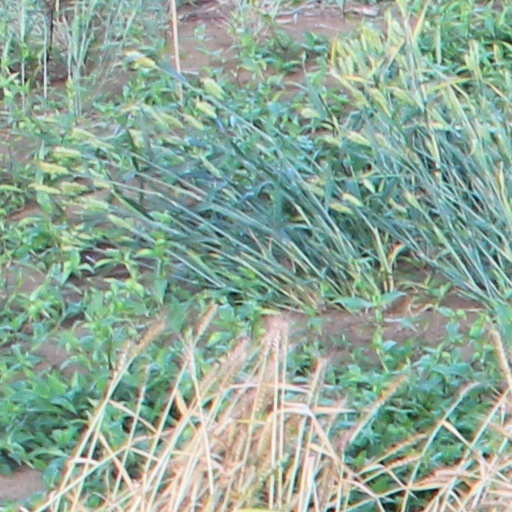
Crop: wheat